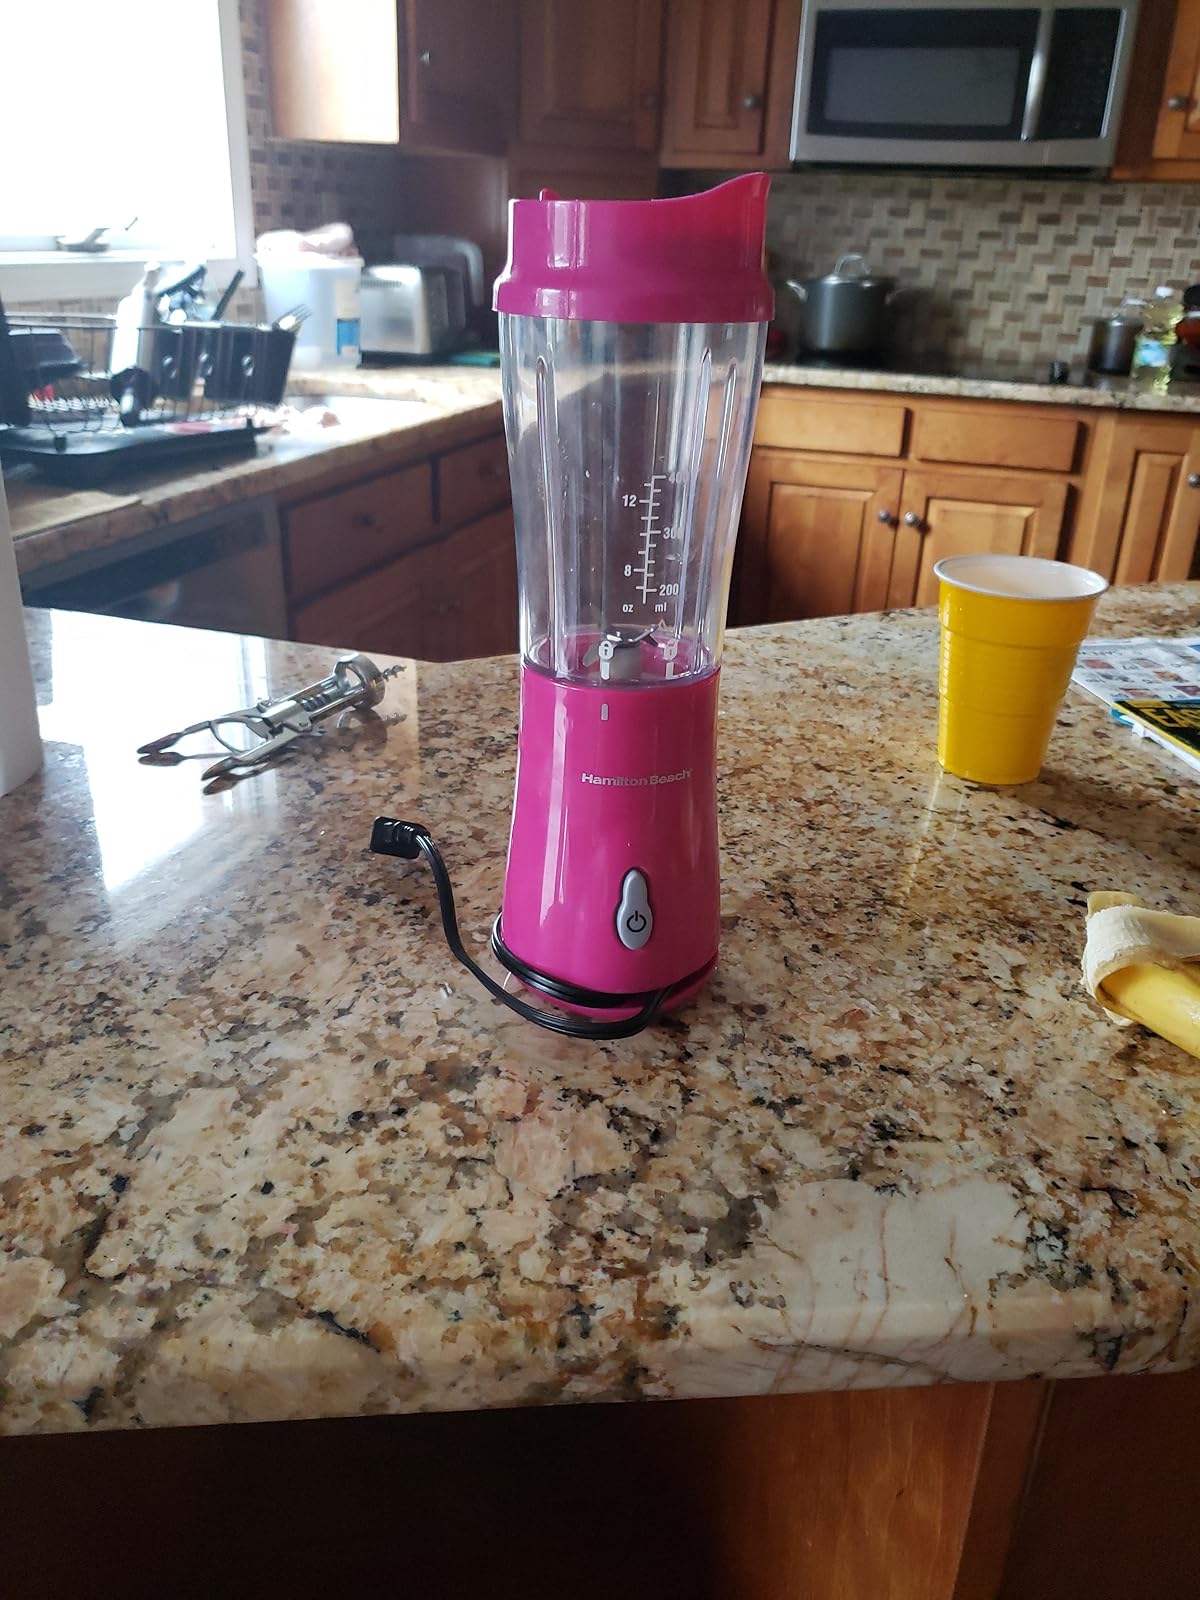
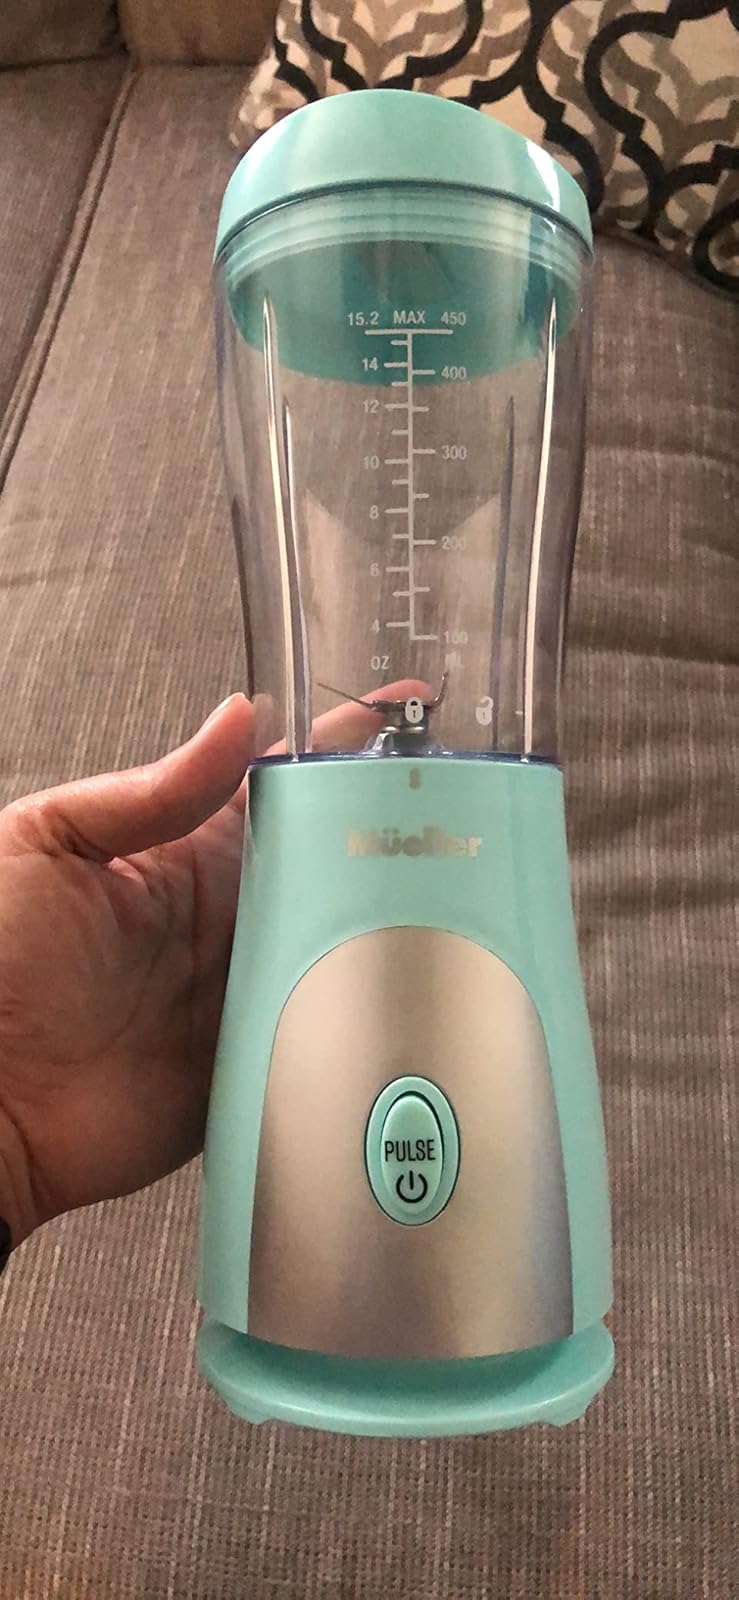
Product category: items_blender
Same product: no